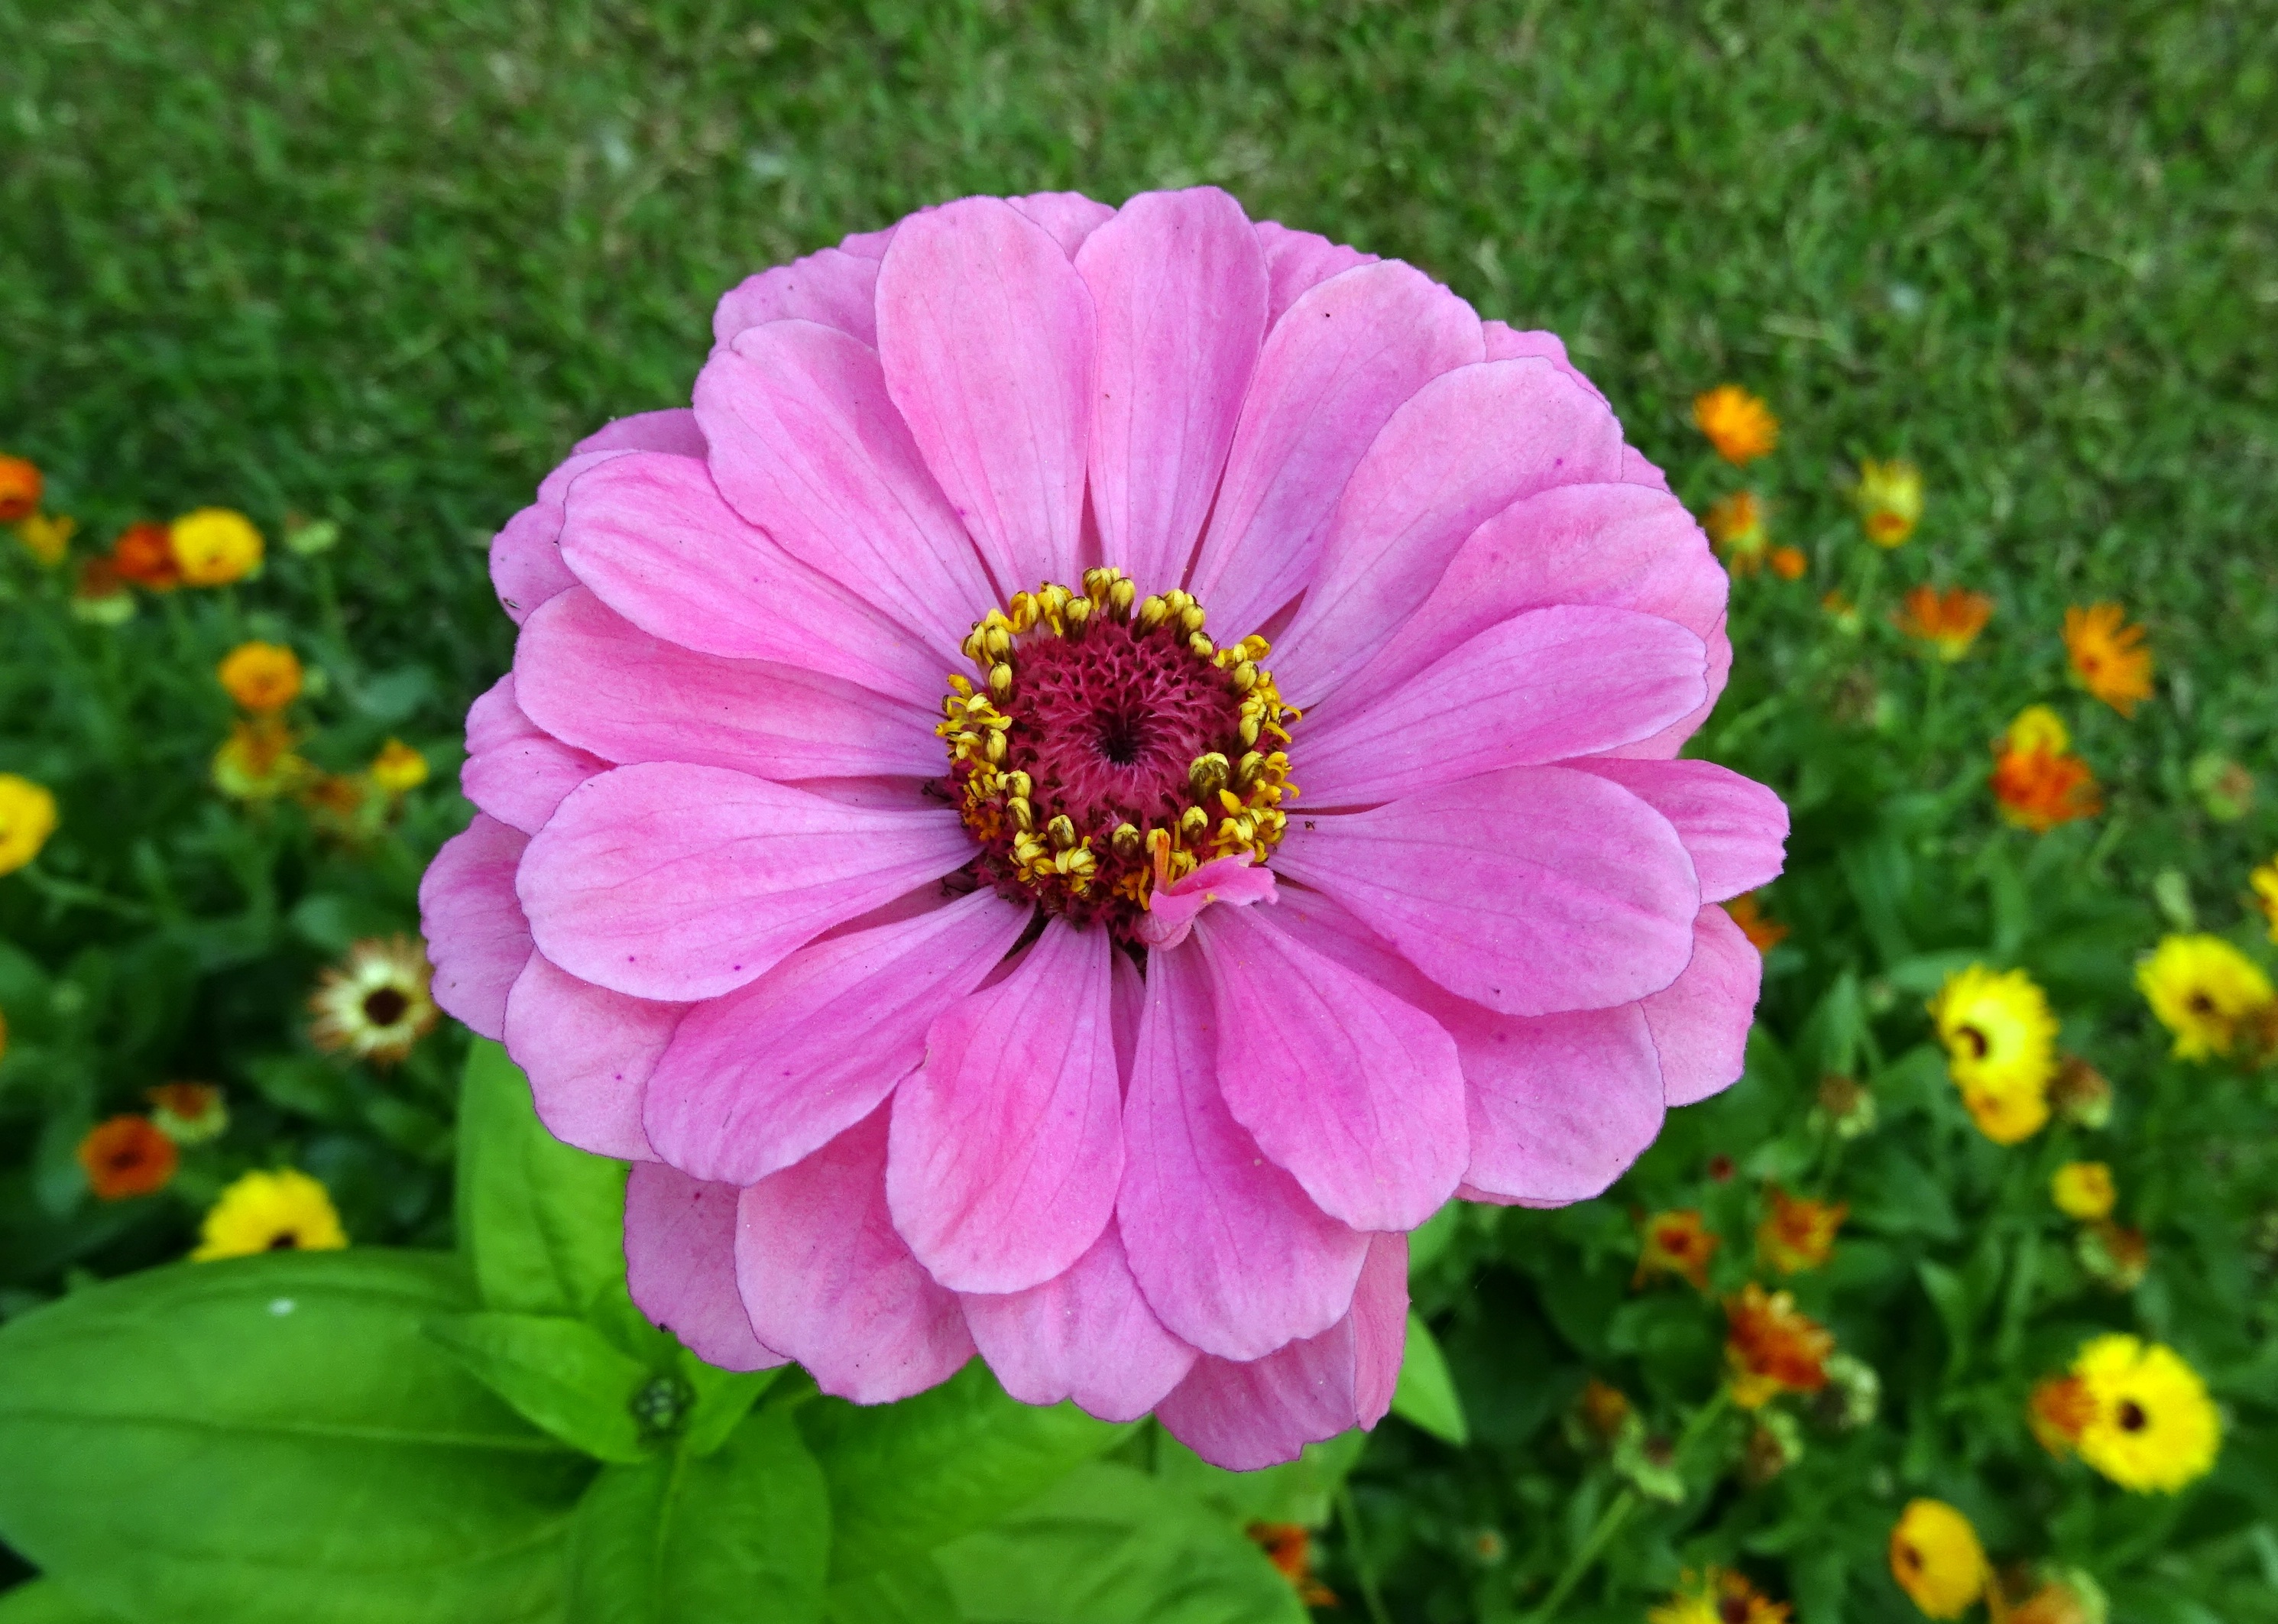
nature, blossom, plant, flower, petal, bloom, botany, garden, flora, season, wildflower, india, annual, zinnia, kolkata, macro photography, flowering plant, daisy family, annual plant, land plant, garden cosmos